Woonasquatucket River

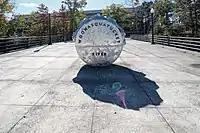
Sculpture in Providence

The Woonasquatucket River (pronounced , Algonquian for "where the salt water ends"), sometimes called "the Woony", is a river in the U.S. state of Rhode Island. It flows approximately and drains a watershed of .